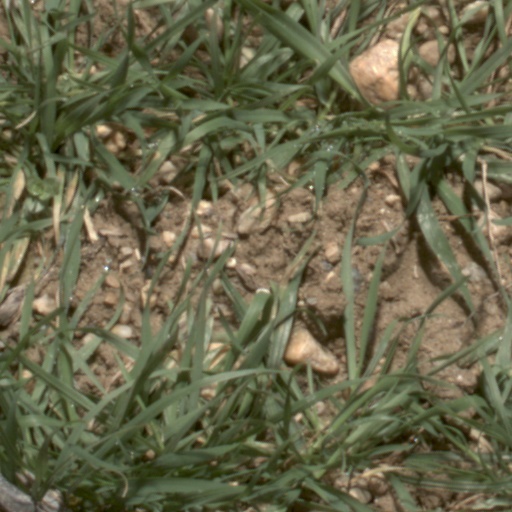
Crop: wheat